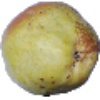
Label: Pear Williams 1